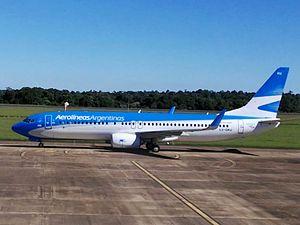
La province de Misiones est une province d'Argentine située dans le nord-est du pays. Elle est bordée à l'ouest par le Paraguay, à l'est du nord au sud par le Brésil et au sud-ouest par la province de Corrientes.